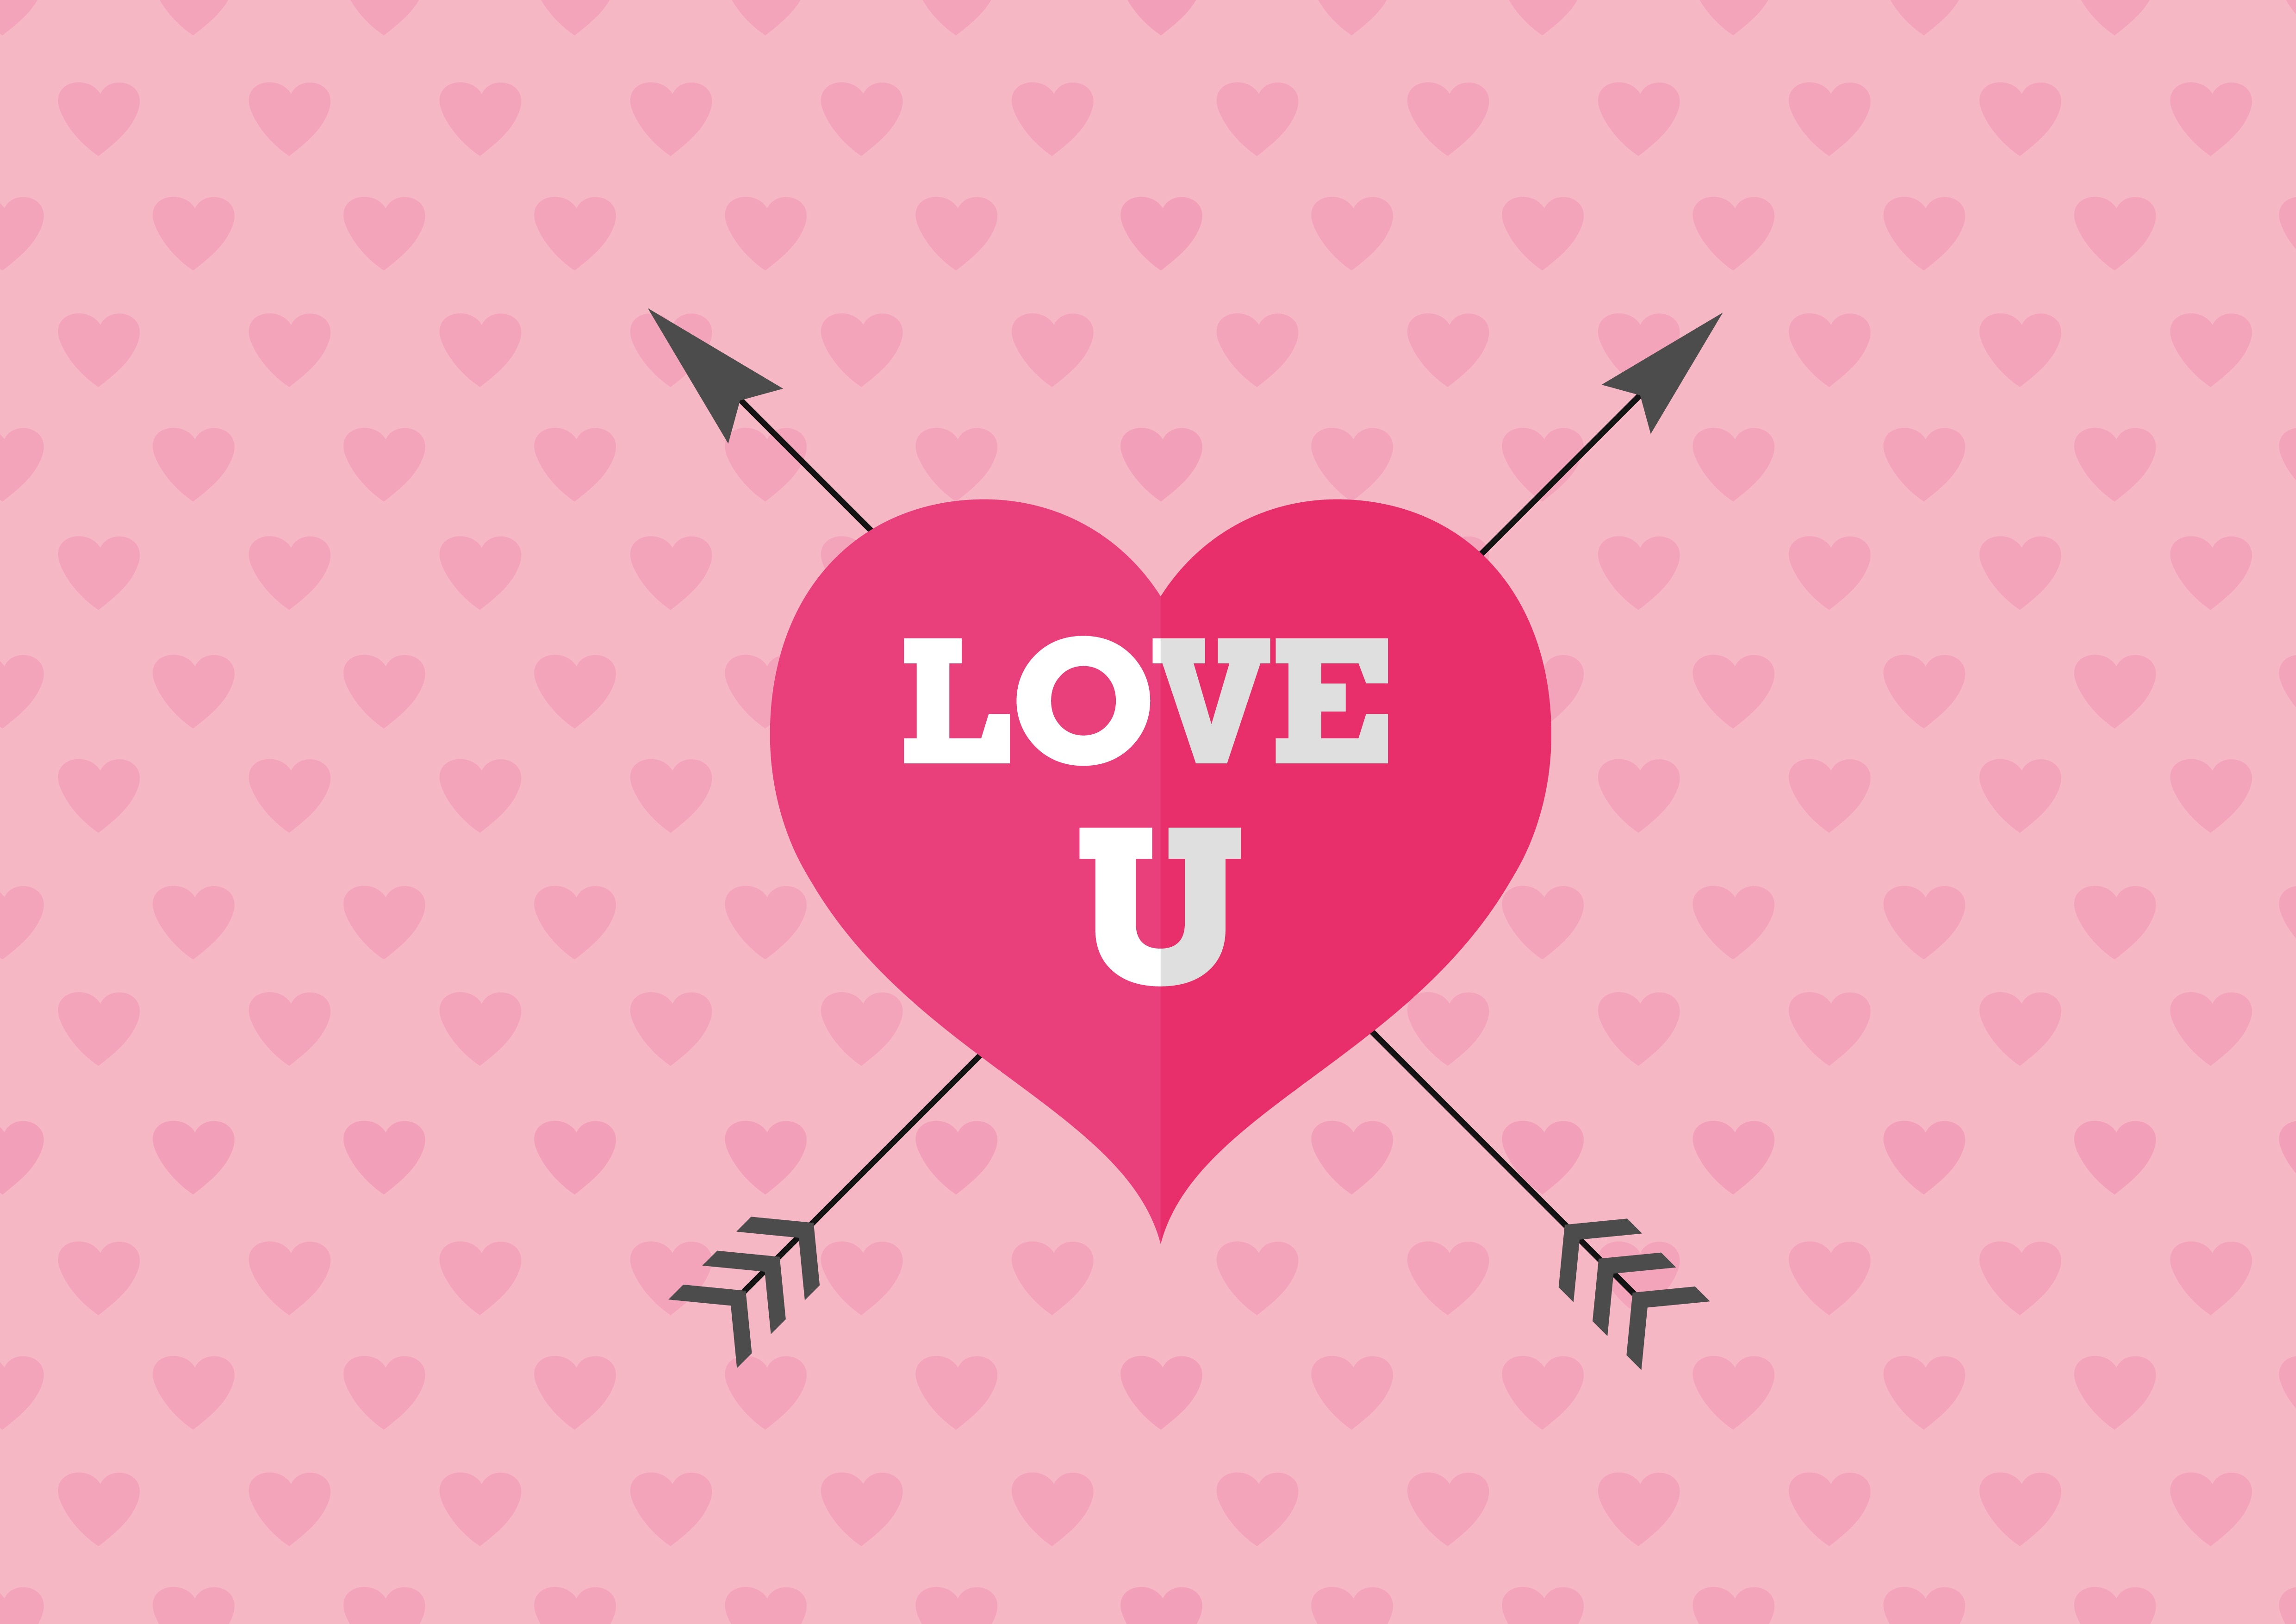
love, heart, pattern, line, red, romance, romantic, pink, map, font, affection, background, illustration, design, logo, text, organ, magenta, luck, greeting card, graphics, tenderness, valentine's day, i love you, loyalty, graphic design, declaration of love, computer wallpaper